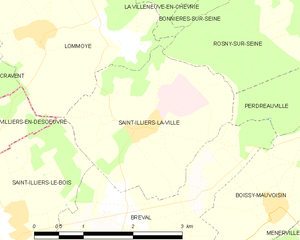
Carte des communes françaises Saint-Illiers-la-Ville